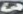
Number: 3